Heinrich von Pierer

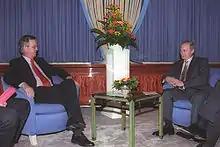
von Pierer with Vladimir Putin on 15 June 2000 in Berlin.

Pierer studied law and economics at University of Erlangen–Nuremberg, graduated with a Juris Doctor, JD (Law) in 1968 and joined Siemens in 1969. From 1977, he worked for the company’s power generation subsidiary "Kraftwerk Union AG" (KWU). In 1989, he became President of KWU and a member of the Managing Board of Siemens AG. In 1992, Pierer succeeded Karlheinz Kaske as CEO and held this post until January 2005, when Klaus Kleinfeld took over.